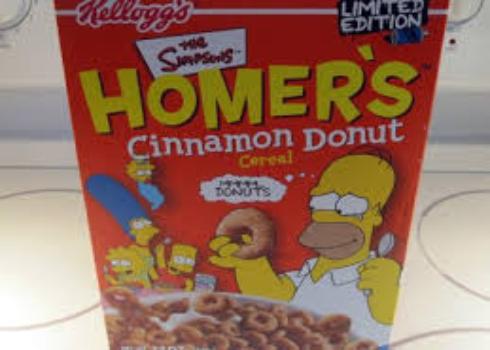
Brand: Homer's Cinnamon Donut
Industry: Food